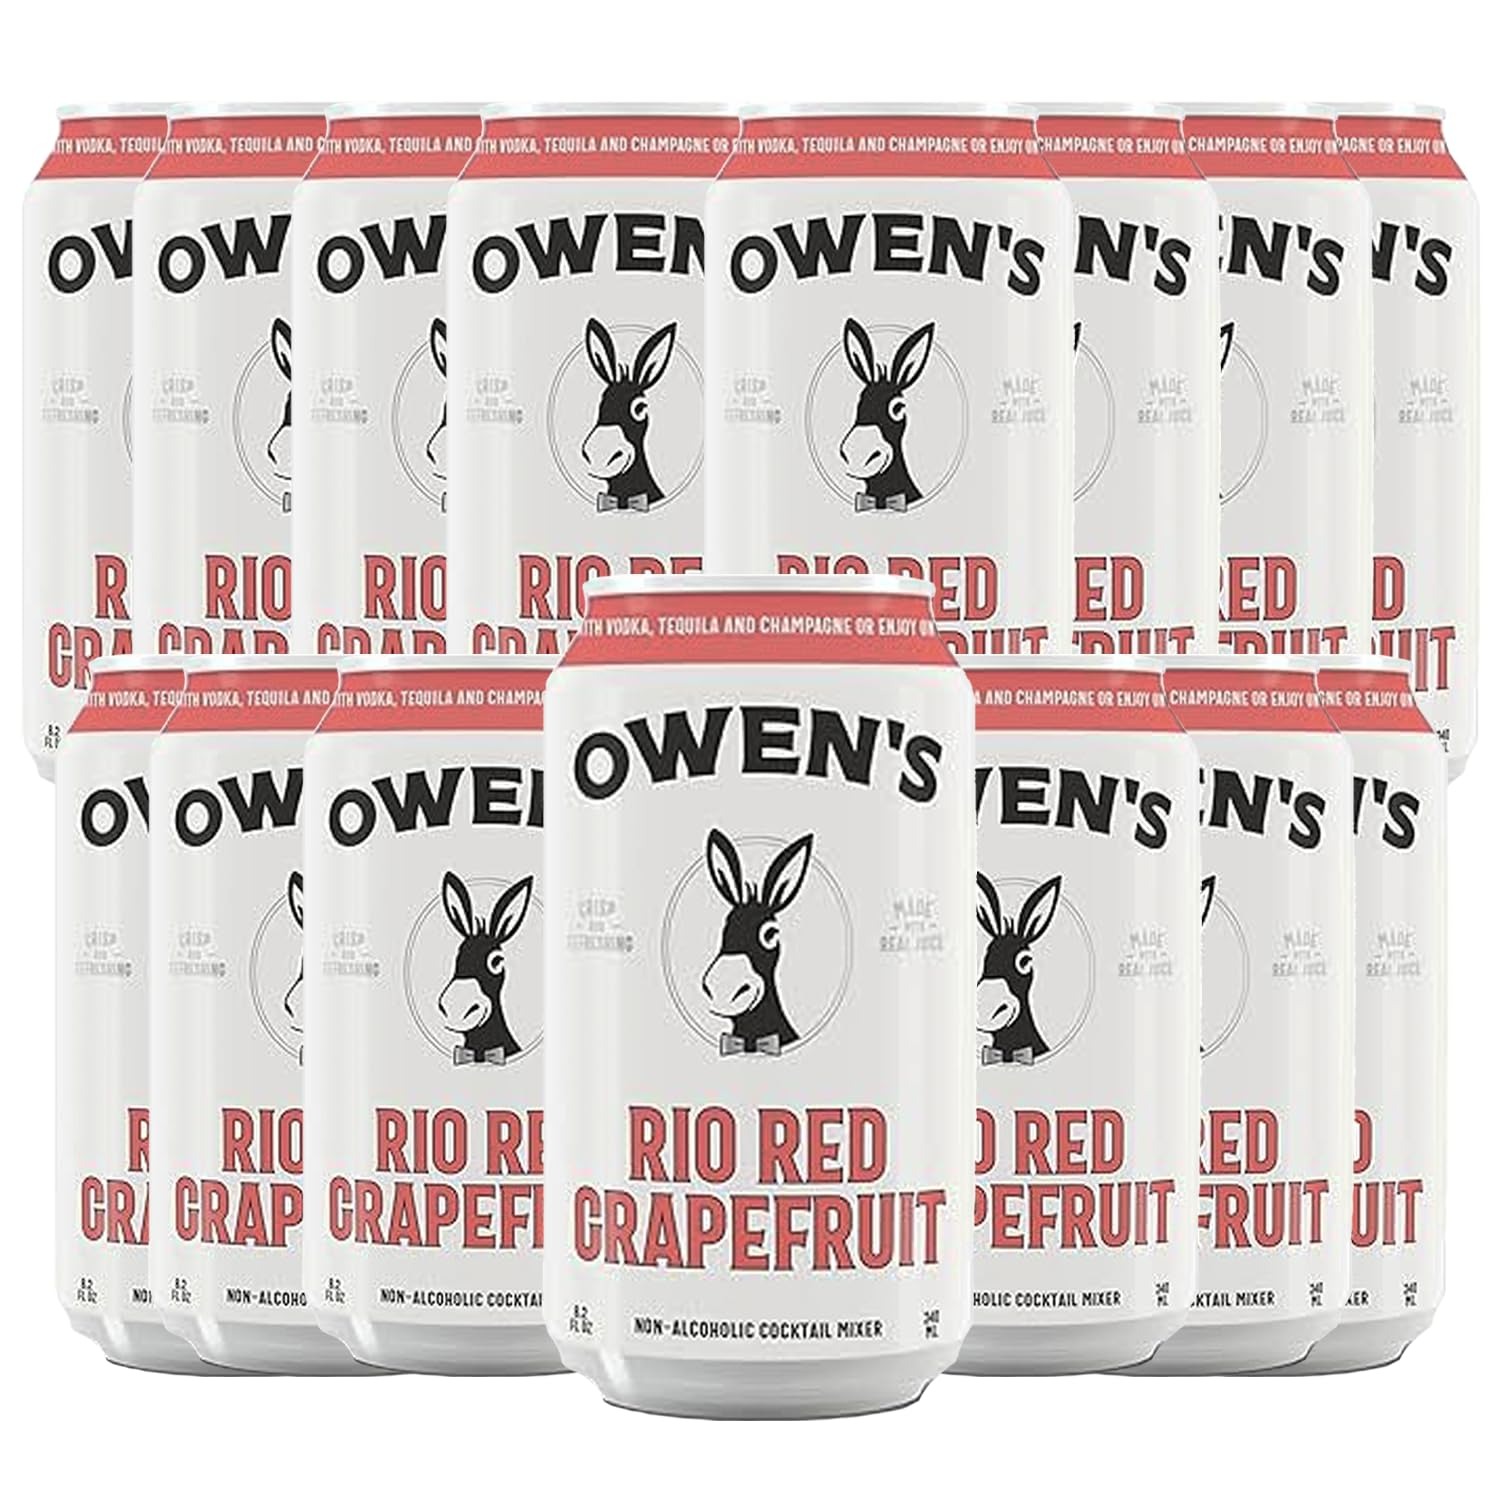
Item Name: Owen’s Craft Mixers | Rio Red Grapefruit 15 Pack | Handcrafted in the USA with Premium Ingredients | Vegan & Gluten-Free Soda Mocktail and Cocktail Mixer
Bullet Point 1: Rio Red Grapefruit: Made with grapefruits from Texas' Rio Grande valley. Each batch is carefully crafted to elevate your cocktail when mixed with your favorite spirit.
Bullet Point 2: Immerse yourself in the award-winning excellence of Owen's Craft Mixers, meticulously crafted to enhance your cocktail experience and foster positive social connections.
Bullet Point 3: Versatile Owen's Mixers seamlessly integrate into cocktail culture, allowing for effortless creation of exceptional cocktails or delicious mocktail options.
Bullet Point 4: Enjoy consistent, high-quality cocktails with every sip, thanks to Owen's dedication to excellence for both bartenders and consumers.
Bullet Point 5: Handcrafted in the USA with premium ingredients, Owen's Mixers ensure a commitment to quality that stands out in every bottle.
Bullet Point 6: Experience the superior taste and purity of Owen's Craft Mixers, made with pure cane sugar, real juice, and a clean ingredient list. Plus, Owen's is vegan and gluten-free, catering to various dietary preferences.
Bullet Point 7: Includes (15) Cans, Phone and tablet holder and tasting notes/recipes.
Value: 8.2
Unit: Fl Oz

Price: 47.98